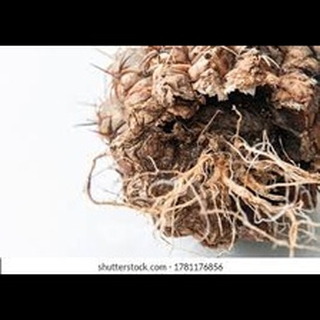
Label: wheat_common_root_rot